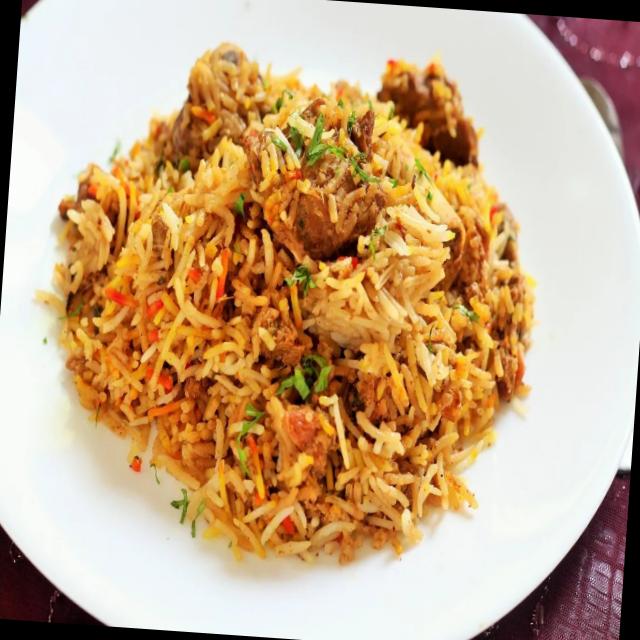
Dish: biryani